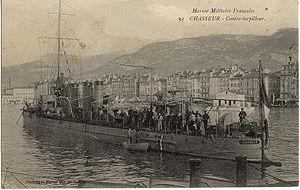
La Classe Chasseur fut la neuvième classe de destroyers contre-torpilleurs construite pour la Marine nationale française entre 1909 et 1910. Elle fut réalisée sur les chantiers navals français de Rochefort, Le Havre La Seyne-sur-Mer et Saint-Nazaire